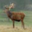
Label: deer